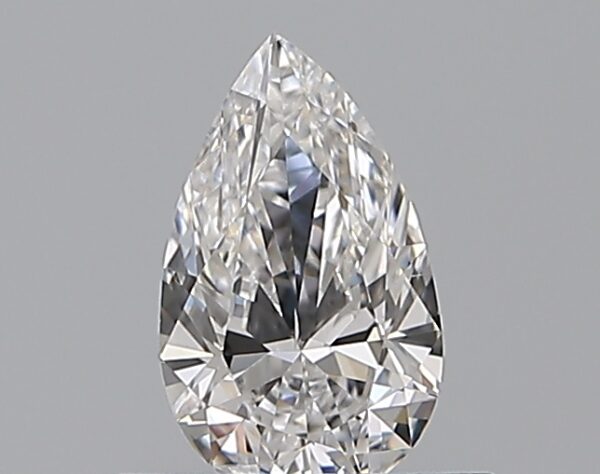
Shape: pear
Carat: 0.5
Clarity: SI2
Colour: D
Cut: EX
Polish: EX
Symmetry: EX
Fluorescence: N
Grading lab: GIA
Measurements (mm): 7.22 x 4.32 x 2.62